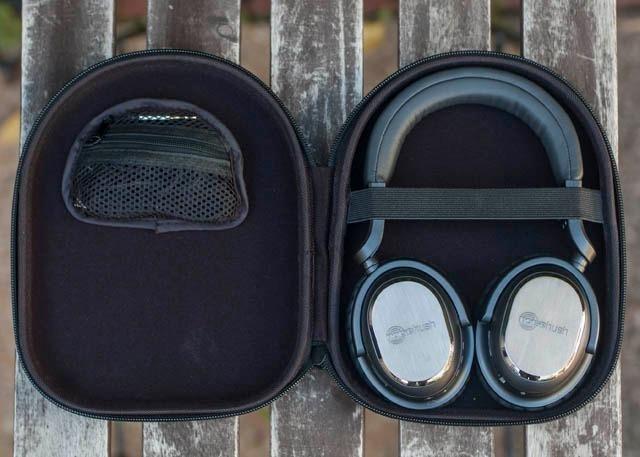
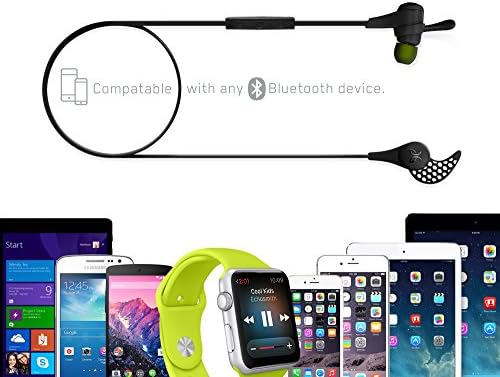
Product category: headphones
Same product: no